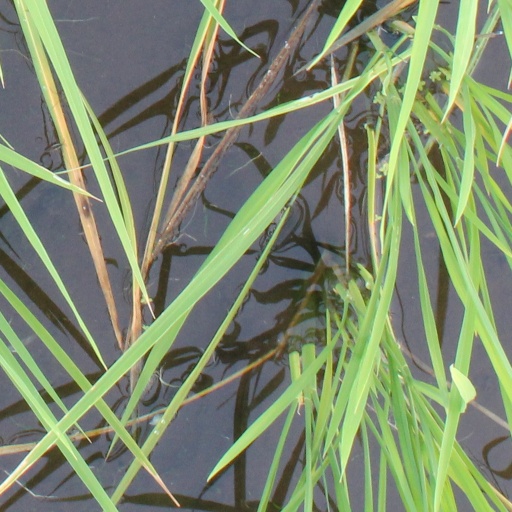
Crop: rice